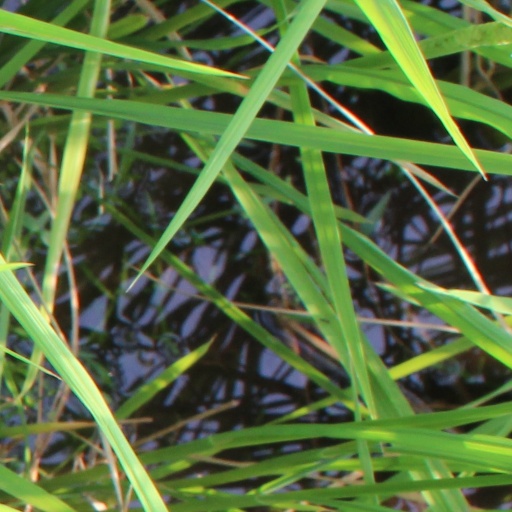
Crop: rice